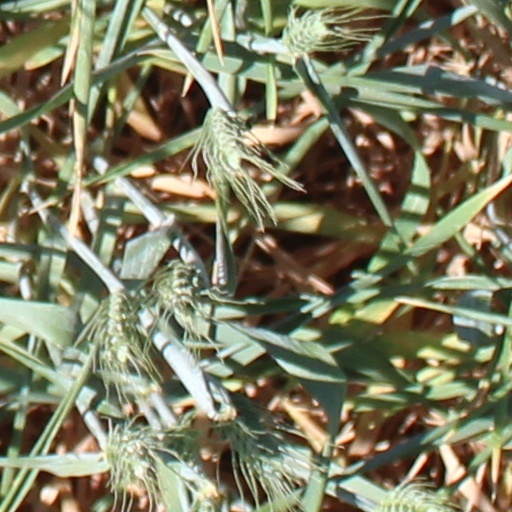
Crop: wheat